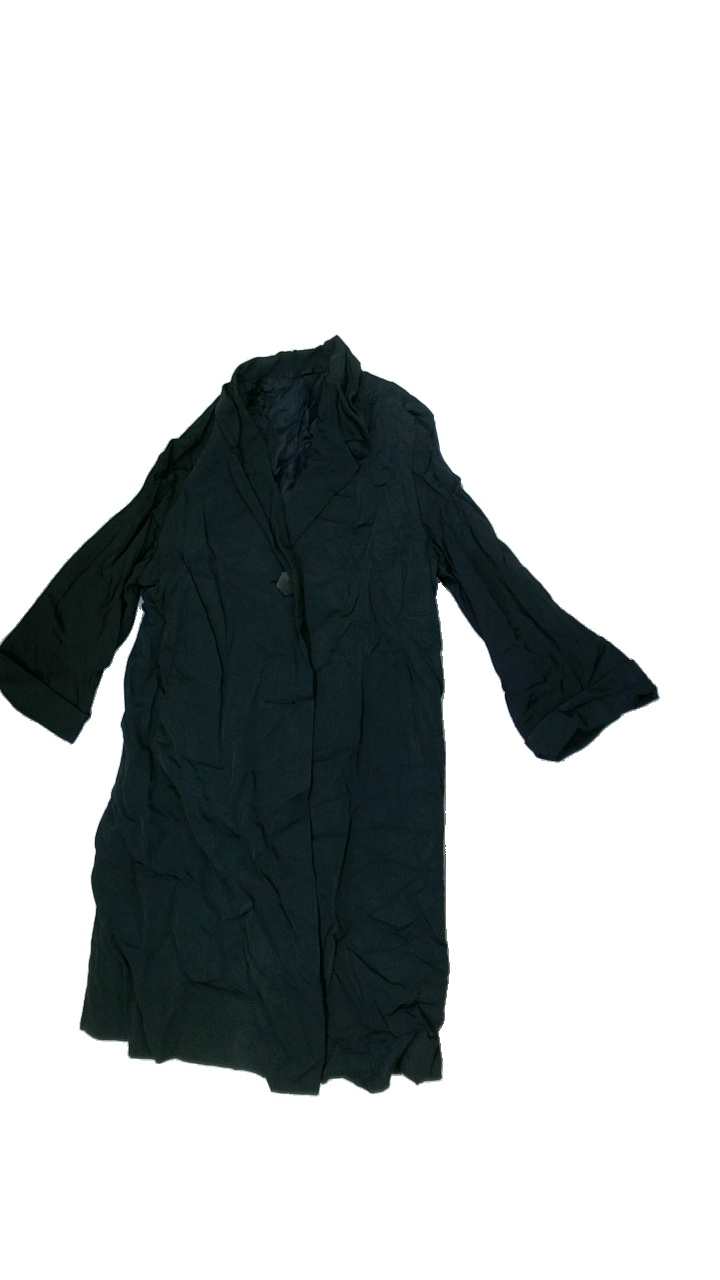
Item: Robe (Ladies)
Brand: Missing
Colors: Black
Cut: Regular, V-collar
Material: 55%viscose 45%cotton
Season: Autumn
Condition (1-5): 1
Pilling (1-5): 4
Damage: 1
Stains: Major
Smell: Major
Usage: Export
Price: <50